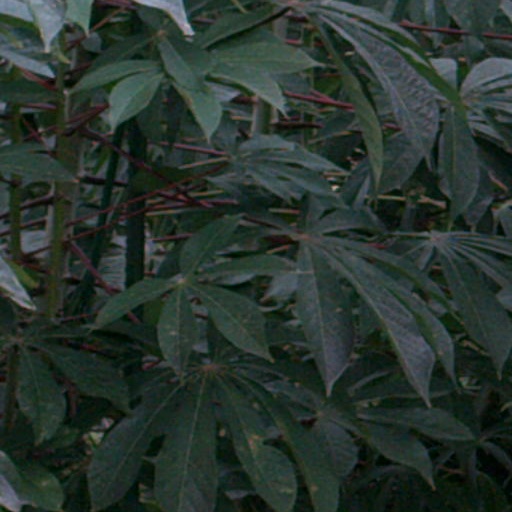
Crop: cassava